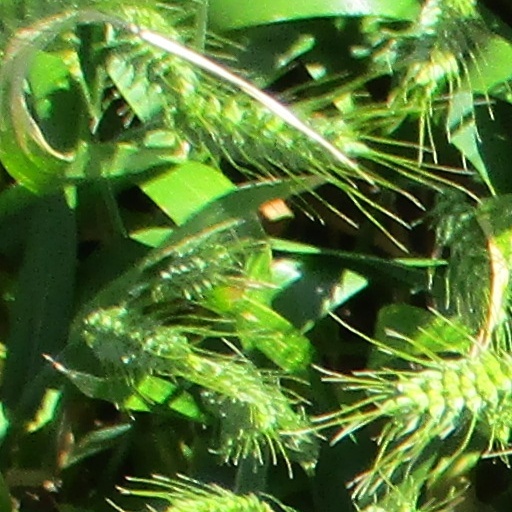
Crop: wheat